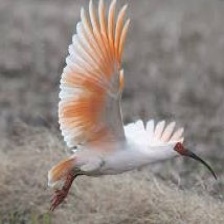
Species: ASIAN CRESTED IBIS
Scientific name: NIPPONIA NIPPON